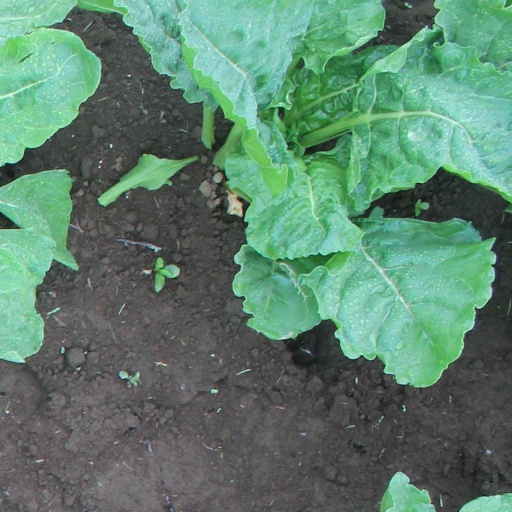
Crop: sugar beet